492nd Fighter Squadron

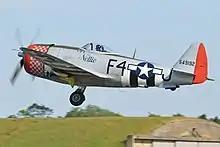
A Republic P-47D Thunderbolt in 492nd Fighter Squadron markings.

As the Replacement Training Unit (RTU) scheme came into effect, the unit switched to the Vultee A-35 dive bomber. However, in August 1943 the unit was redesignated as the 492nd Fighter-Bomber Squadron, moving to William Northern Army Air Field, Tennessee, and switching to Bell P-39 Airacobra and Curtiss P-40 Warhawks.